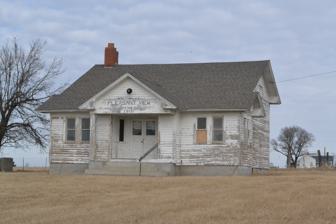
Building: Pleasant View School (Medford, Missouri)
Country: United States of America
Year built: 1915
United States historic place Pleasant View School U.S. National Register of Historic Places Show map of Missouri Show map of the United States Location 674 SW 131 Highway, near Medford, Missouri Coordinates 38°40′15″N 94°0′22″W / 38.67083°N 94.00611°W / 38.67083; -94.00611 Area less than one acre Built 1915 ( 1915 ) Built by Layton, J.W. Architectural style One room schoolhouse NRHP reference No. 99000935 Added to NRHP August 5, 1999 Pleasant View School is a historic one-room school located near Medford , Johnson County, Missouri . It was built in 1915, and is a one-story, side-gabled, bungaloid frame building. The blackboard, desks, book cases, a water cooler and an oil stove are intact from when the building was last used as a schoolhouse in 1957.  Also on the property are the contributing school privy , the foundation of a coal storage building, and a well with a hand pump. It was listed on the National Register of Historic Places in 1999. References